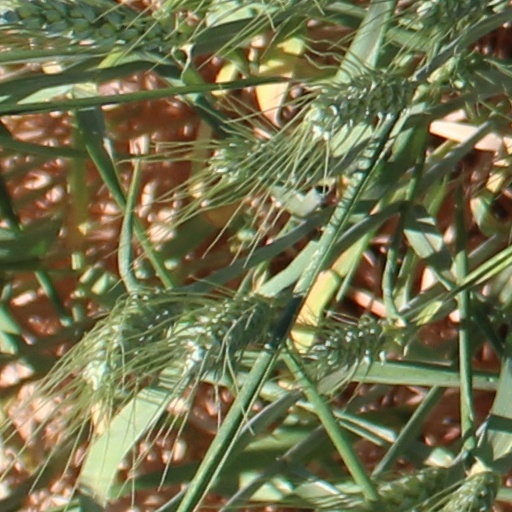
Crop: wheat